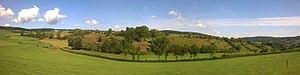
Les pelouses calcaires du coteau de Mont (3 ha), abandonnées par l’agriculture, étaient en voie avancée de recolonisation forestière, embroussaillées à 80
Theux est une commune francophone de Belgique, en Région wallonne, dans la province de Liège, ainsi qu’une localité où siège son administration.
Mont est un hameau de la commune belge de Theux située en Région wallonne dans la province de Liège.